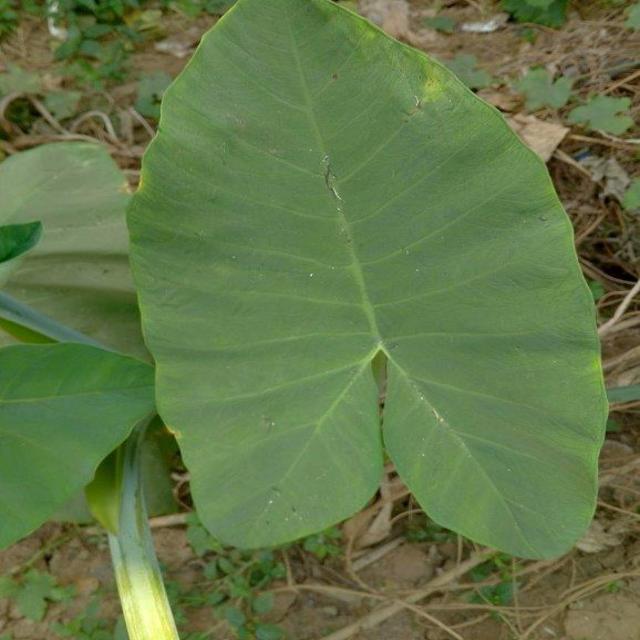
Label: Early_Blight